Harriet Jacobs

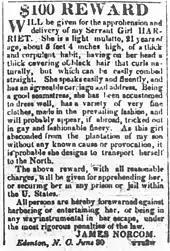

When Jacobs was six years old, her mother died. She then lived with her owner, a daughter of the deceased tavern keeper, who taught her not only to sew, but also to read and write. Very few slaves were literate, although it was only in 1830 that North Carolina explicitly outlawed teaching slaves to read or write. Although Harriet's brother John succeeded in teaching himself to read, he still was not able to write when he escaped from slavery as a young adult.